Ruda Różaniecka massacre

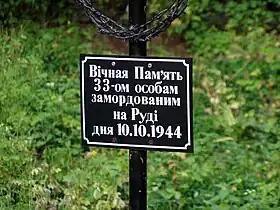
A plaque on the grave of innocent hostages

Ruda Różaniecka massacre — execution of Ukrainians in Ruda Różaniecka (now - in the Subcarpathian Voivodeship of Poland), committed on October 10, 1944, by soldiers (military police) of the Milicja Obywatelska and local Poles, in retribution for the killing of Polish foresters & game keepers, resulting in the death of 33 Ukrainians (according to other sources - 32). Relatives of those killed only after the eviction learned about the fate of their loved ones, but do not know the place of their burials.